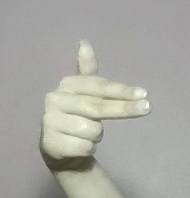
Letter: ghain